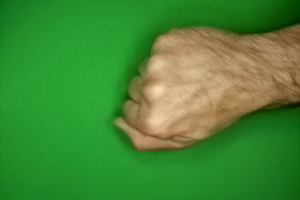
Label: rock